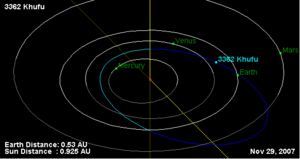
(3362) Khoufou, désignation internationale (3362) Khufu, est un astéroïde Aton. Il fut découvert par Roy Scott Dunbar et Maria A. Barucci à l'observatoire du Mont Palomar le 30 août 1984. Sa désignation était 1984 QA. Il est nommé d'après Khoufou, un pharaon de l'Égypte antique.